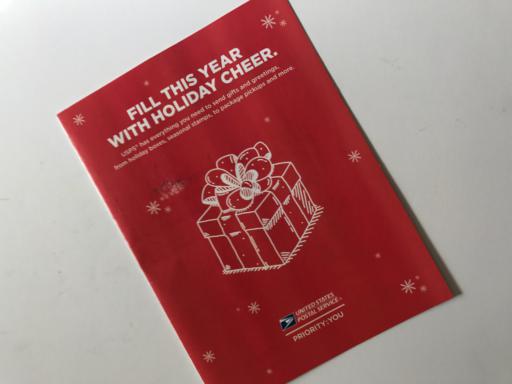
Waste category: paper